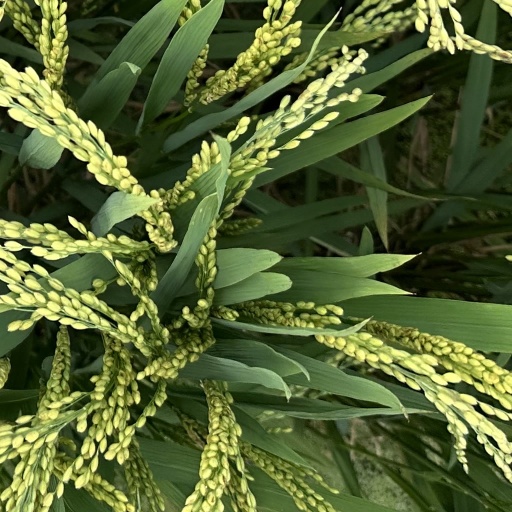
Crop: rice